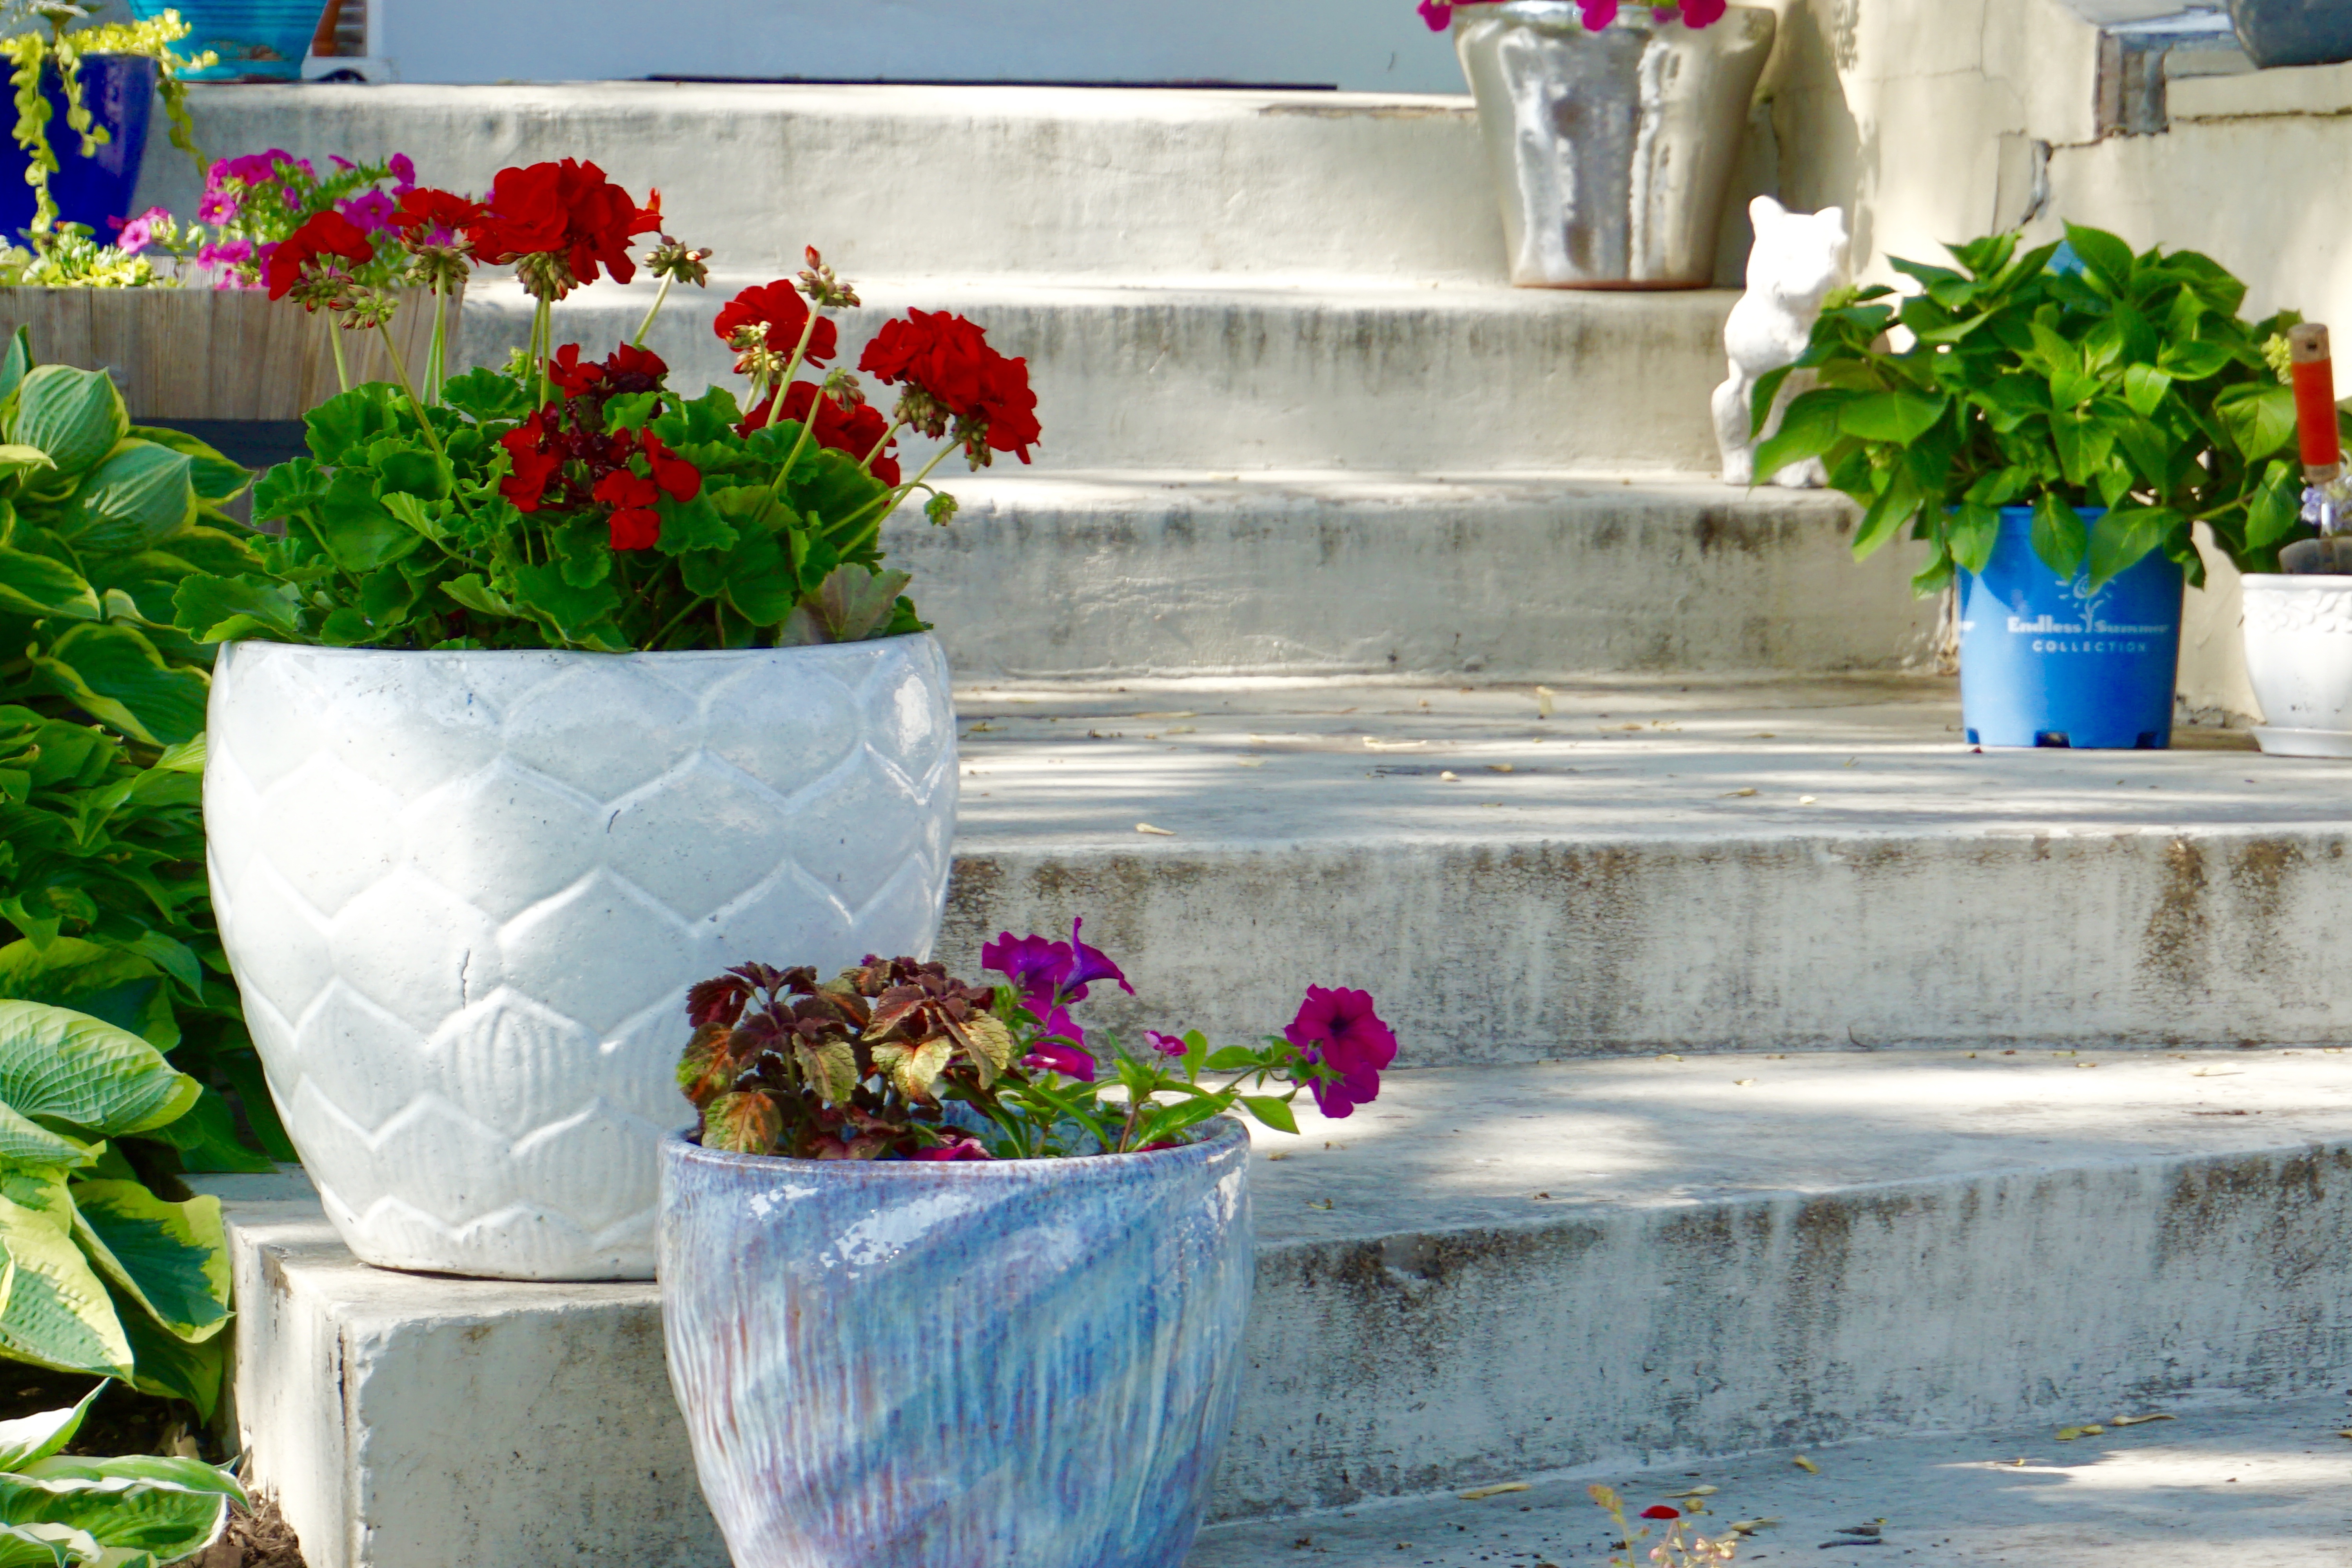
nature, plant, flower, steps, summer, suburban, backyard, garden, plants, greenery, flowers, shrubbery, stairs, decorative, containers, floristry, water feature, flower pots, floral design, flower arranging